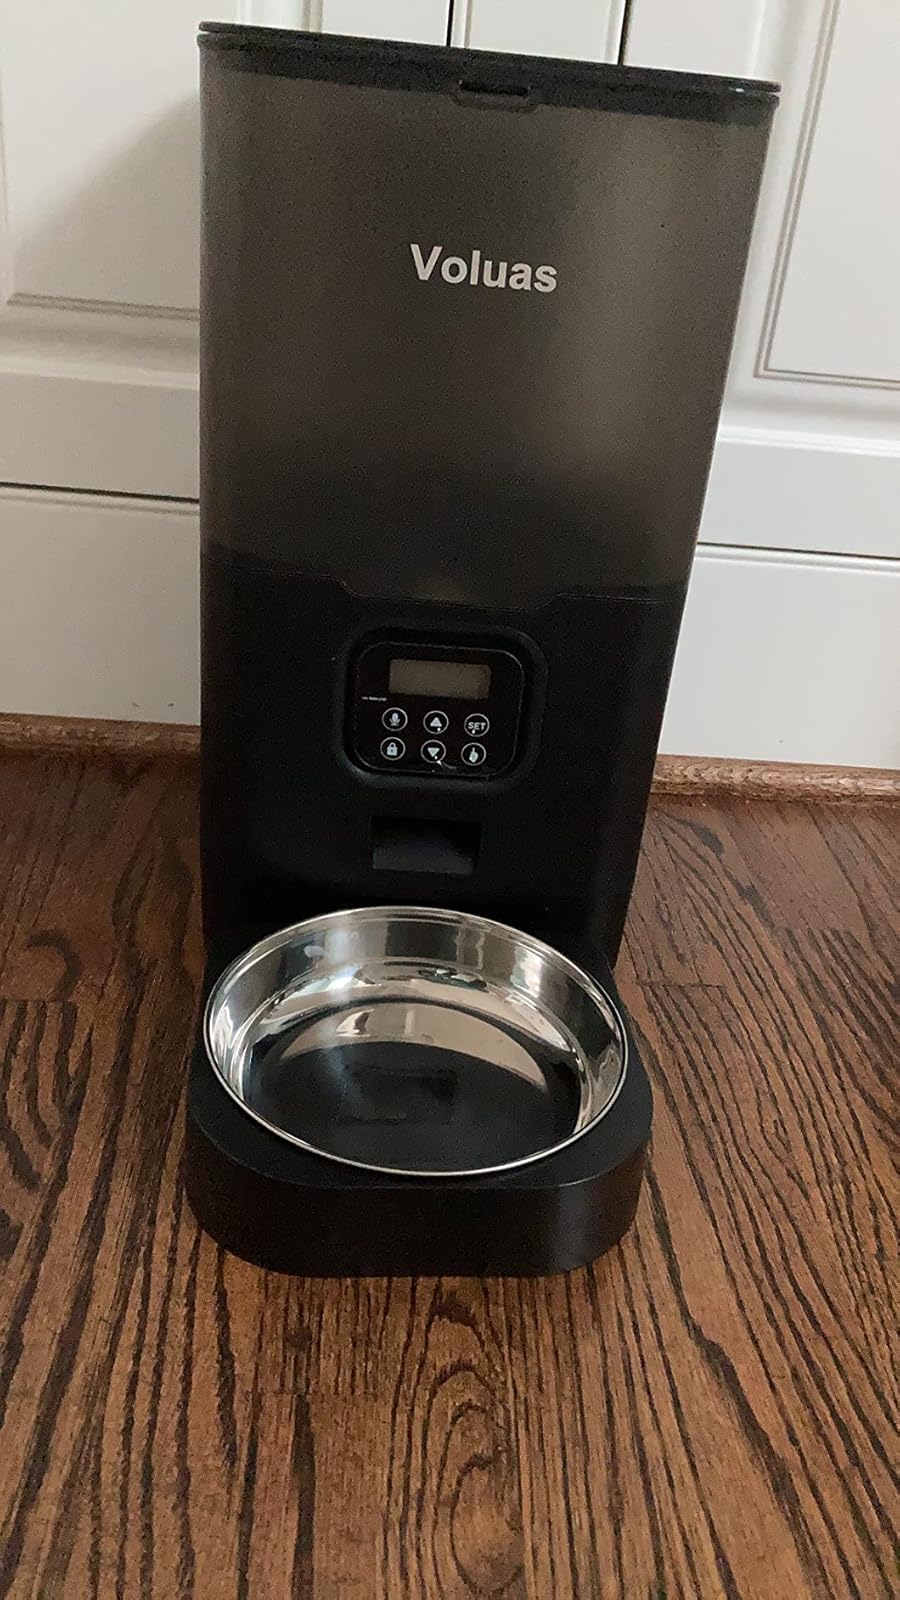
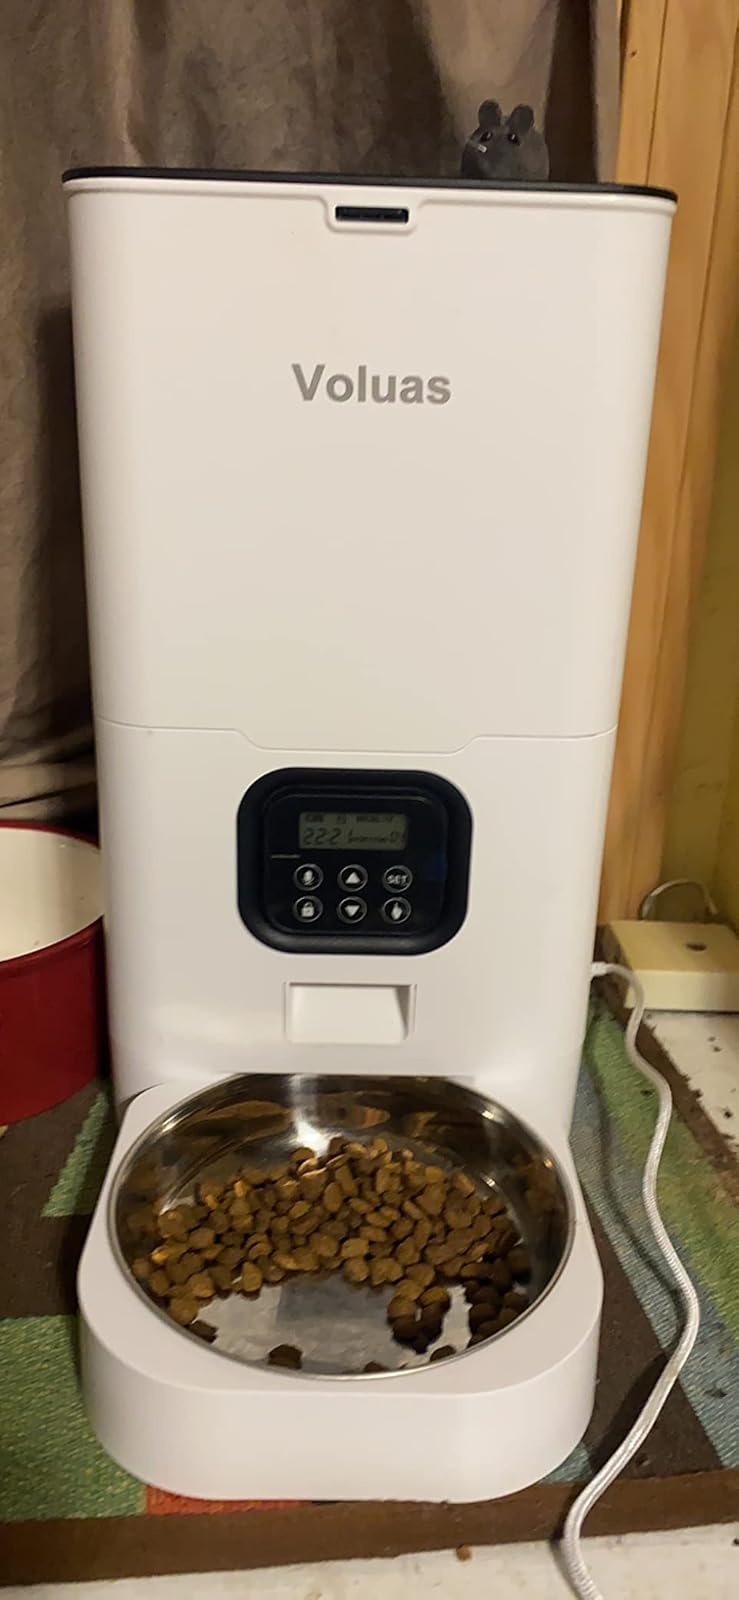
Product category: items_feeder
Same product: no